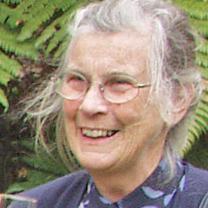
Age: 66